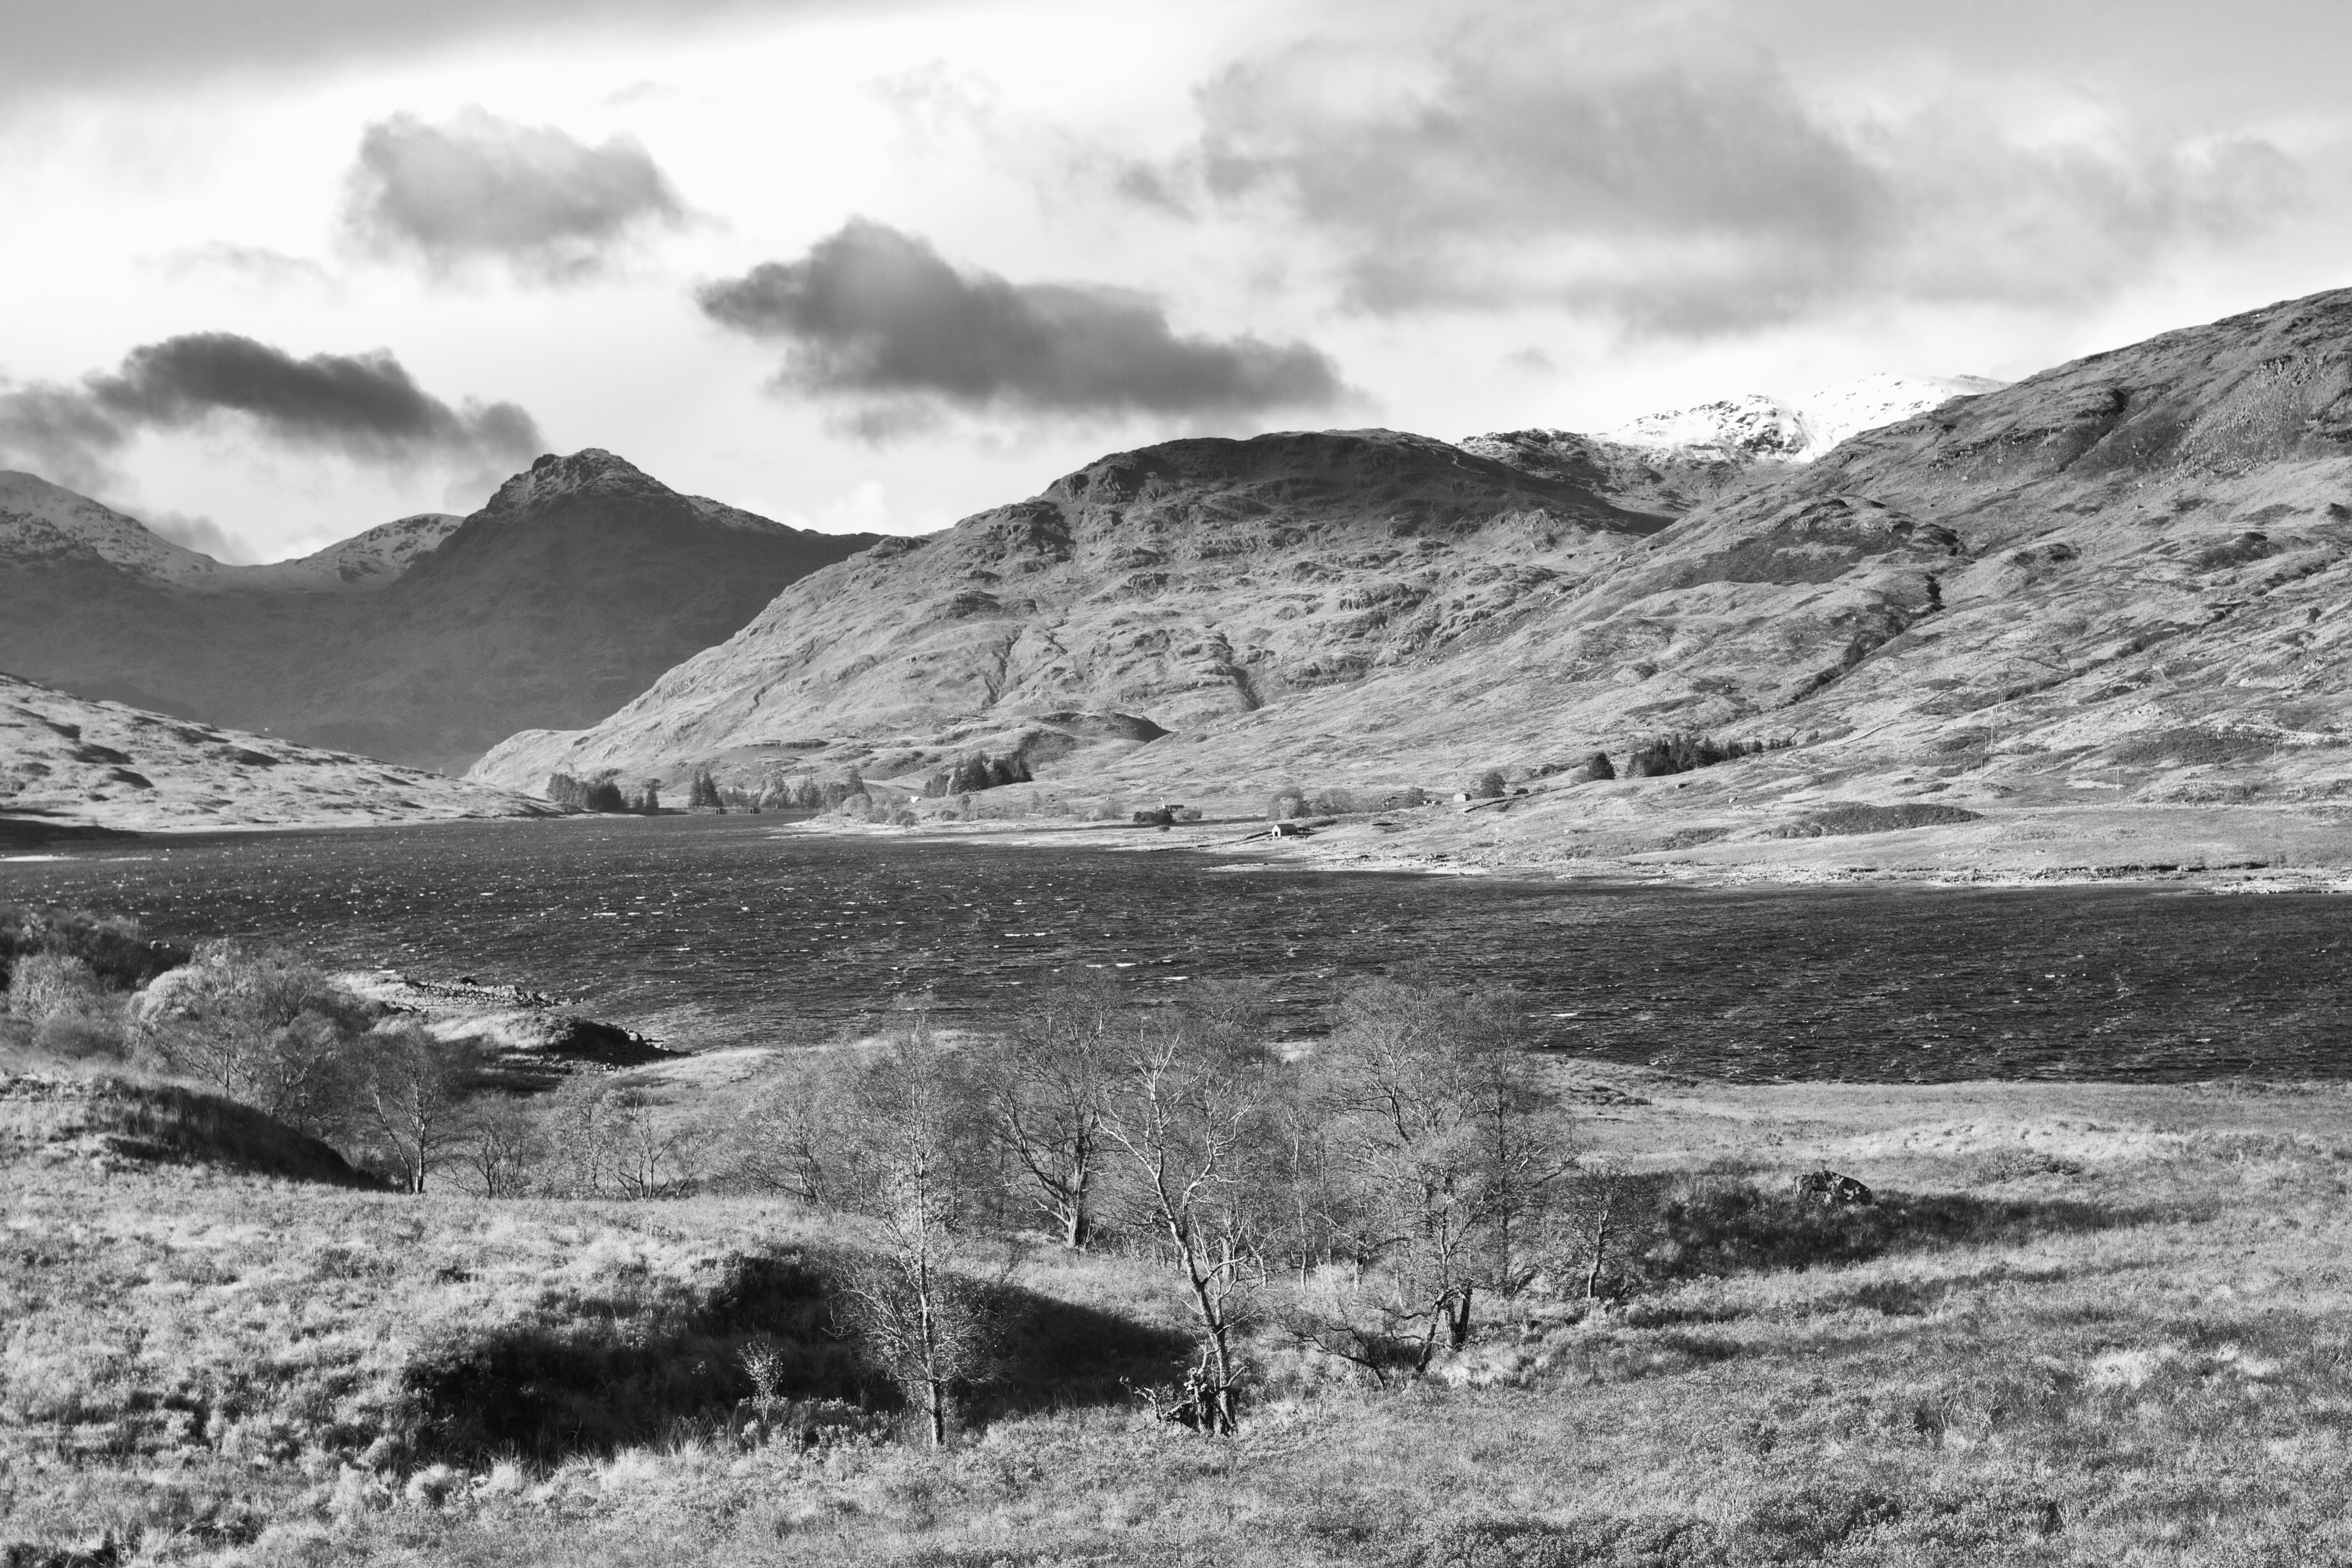
landscape, rock, wilderness, mountain, black and white, hill, valley, monochrome, highland, ridge, bw, geology, badlands, plateau, fell, loch, 2013365, landform, monochrome photography, geographical feature, mountainous landforms, geological phenomenon